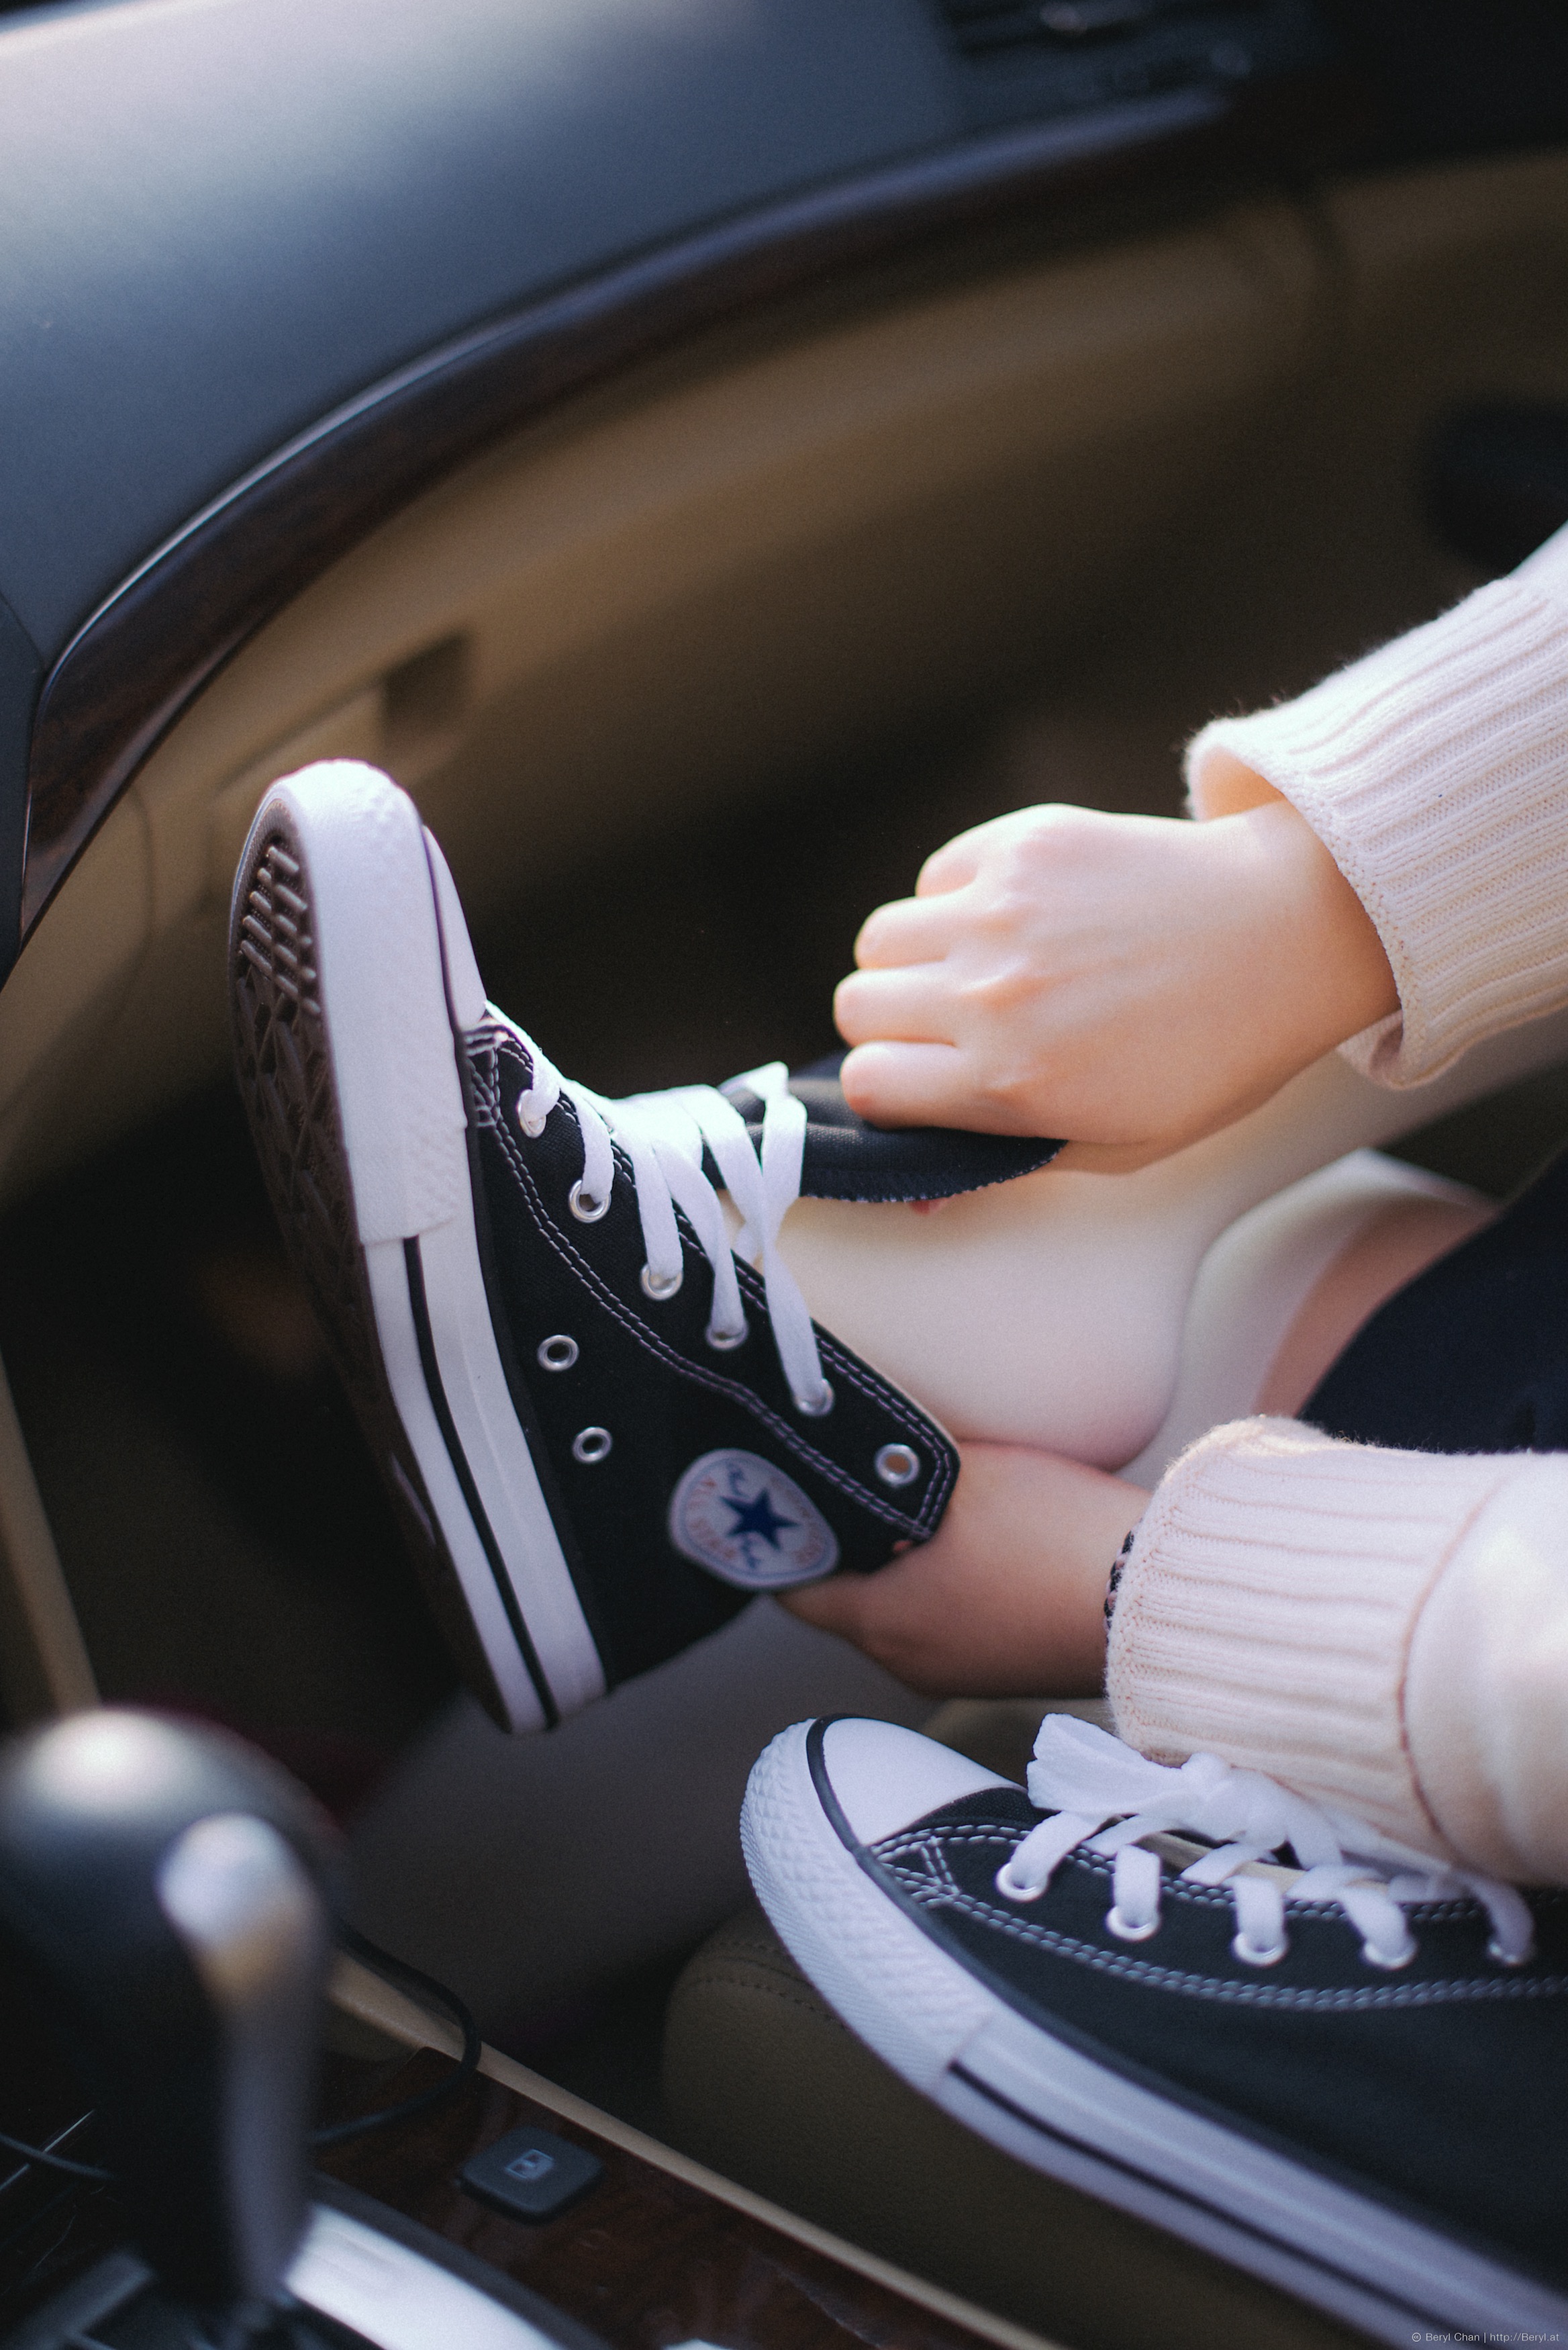
hand, girl, white, car, wheel, feet, driving, cute, leg, finger, sneaker, vehicle, foot, clean, steering wheel, legs, bright, converse, tiny, faceless, school, skirt, car seat, socks, tights, kneehighsocks, kneesocks, pantyhose, afsnikkor50mmf14g, schoolgirl, kneehigh, dressing, automobile make